Henry Perlee Parker

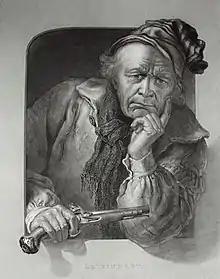
"Looking Out" mezzotint print by William Overend Geller after Henry Perlee Parker. Published by Ackermann's of London, 1836

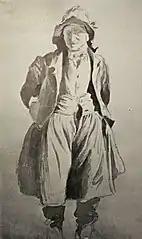
"Fisherman", an undated watercolour study 'from Nature'.

Throughout these enterprises Parker remained a prolific portrait painter with an eye to maximising his income. Brandling's successor as MP for Northumberland, Matthew Bell (1793–1871), commissioned a portrait: ‘The picture is to be engraved by subscription, and will afford many of the friends of Mr. Bell an opportunity of paying a compliment to the local usefulness and private worth of the individual, by placing their names on the list which hangs beside the painting.’ In March 1832 the mayoress of Newcastle gave a grand ball and supper to mark the coronation of William IV. This came ‘from a laudable desire to serve the tradesmen who had all suffered in some degree from the previous visitation (cholera) it was resolved that this should be a fancy, as well as a dress ball … There were between 500 and 600 persons present … Mr. Henry Perlee Parker, artist of Newcastle, is at present engaged in painting a picture of this grand fancy dress ball.’ The painting was purchased by the mayor. A portrait of Reverend Robert Morrison (1782–1834), the first Christian Protestant missionary in China, was presented to the Literary and Philosophical Society of Newcastle upon Tyne in 1833.